Daegu Queer Culture Festival

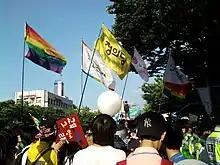
ROK Daegu LGBT Pride Parade, 2014

Daegu Queer Culture Festival (DQCF) or Daegu Queer Festival is an annual modern Korean festival with the theme of LGBT rights. It includes a pride parade and film festival. The festival lasts for a week or two, and usually takes place in late June. The event has been held every year since 2009 and has faced opposition from religious groups. Opposition by religious groups has prohibited the Daegu Queer Culture Festival from being held on an outdoor stage on a popular street that is typically utilized for other festivities in Daegu. It is estimated that about 28 religious and right-wing groups have formed a "gay issue countermeasure committee" in Daegu to block the commencement of events that serve the LGBT community. These groups believe that article 11 of South Korea's constitution, which states that "discrimination in political, economic, social or cultural life on account of sex, religion or social status" does not apply to same-sex marriages. The organizer of the Korea Queer Culture Festival states that South Korea condones public homosexuality due to its conservative background. The older generations believe that homosexuality is a foreign phenomenon, which contributes to rejection and isolation of the homosexual and bisexual community.